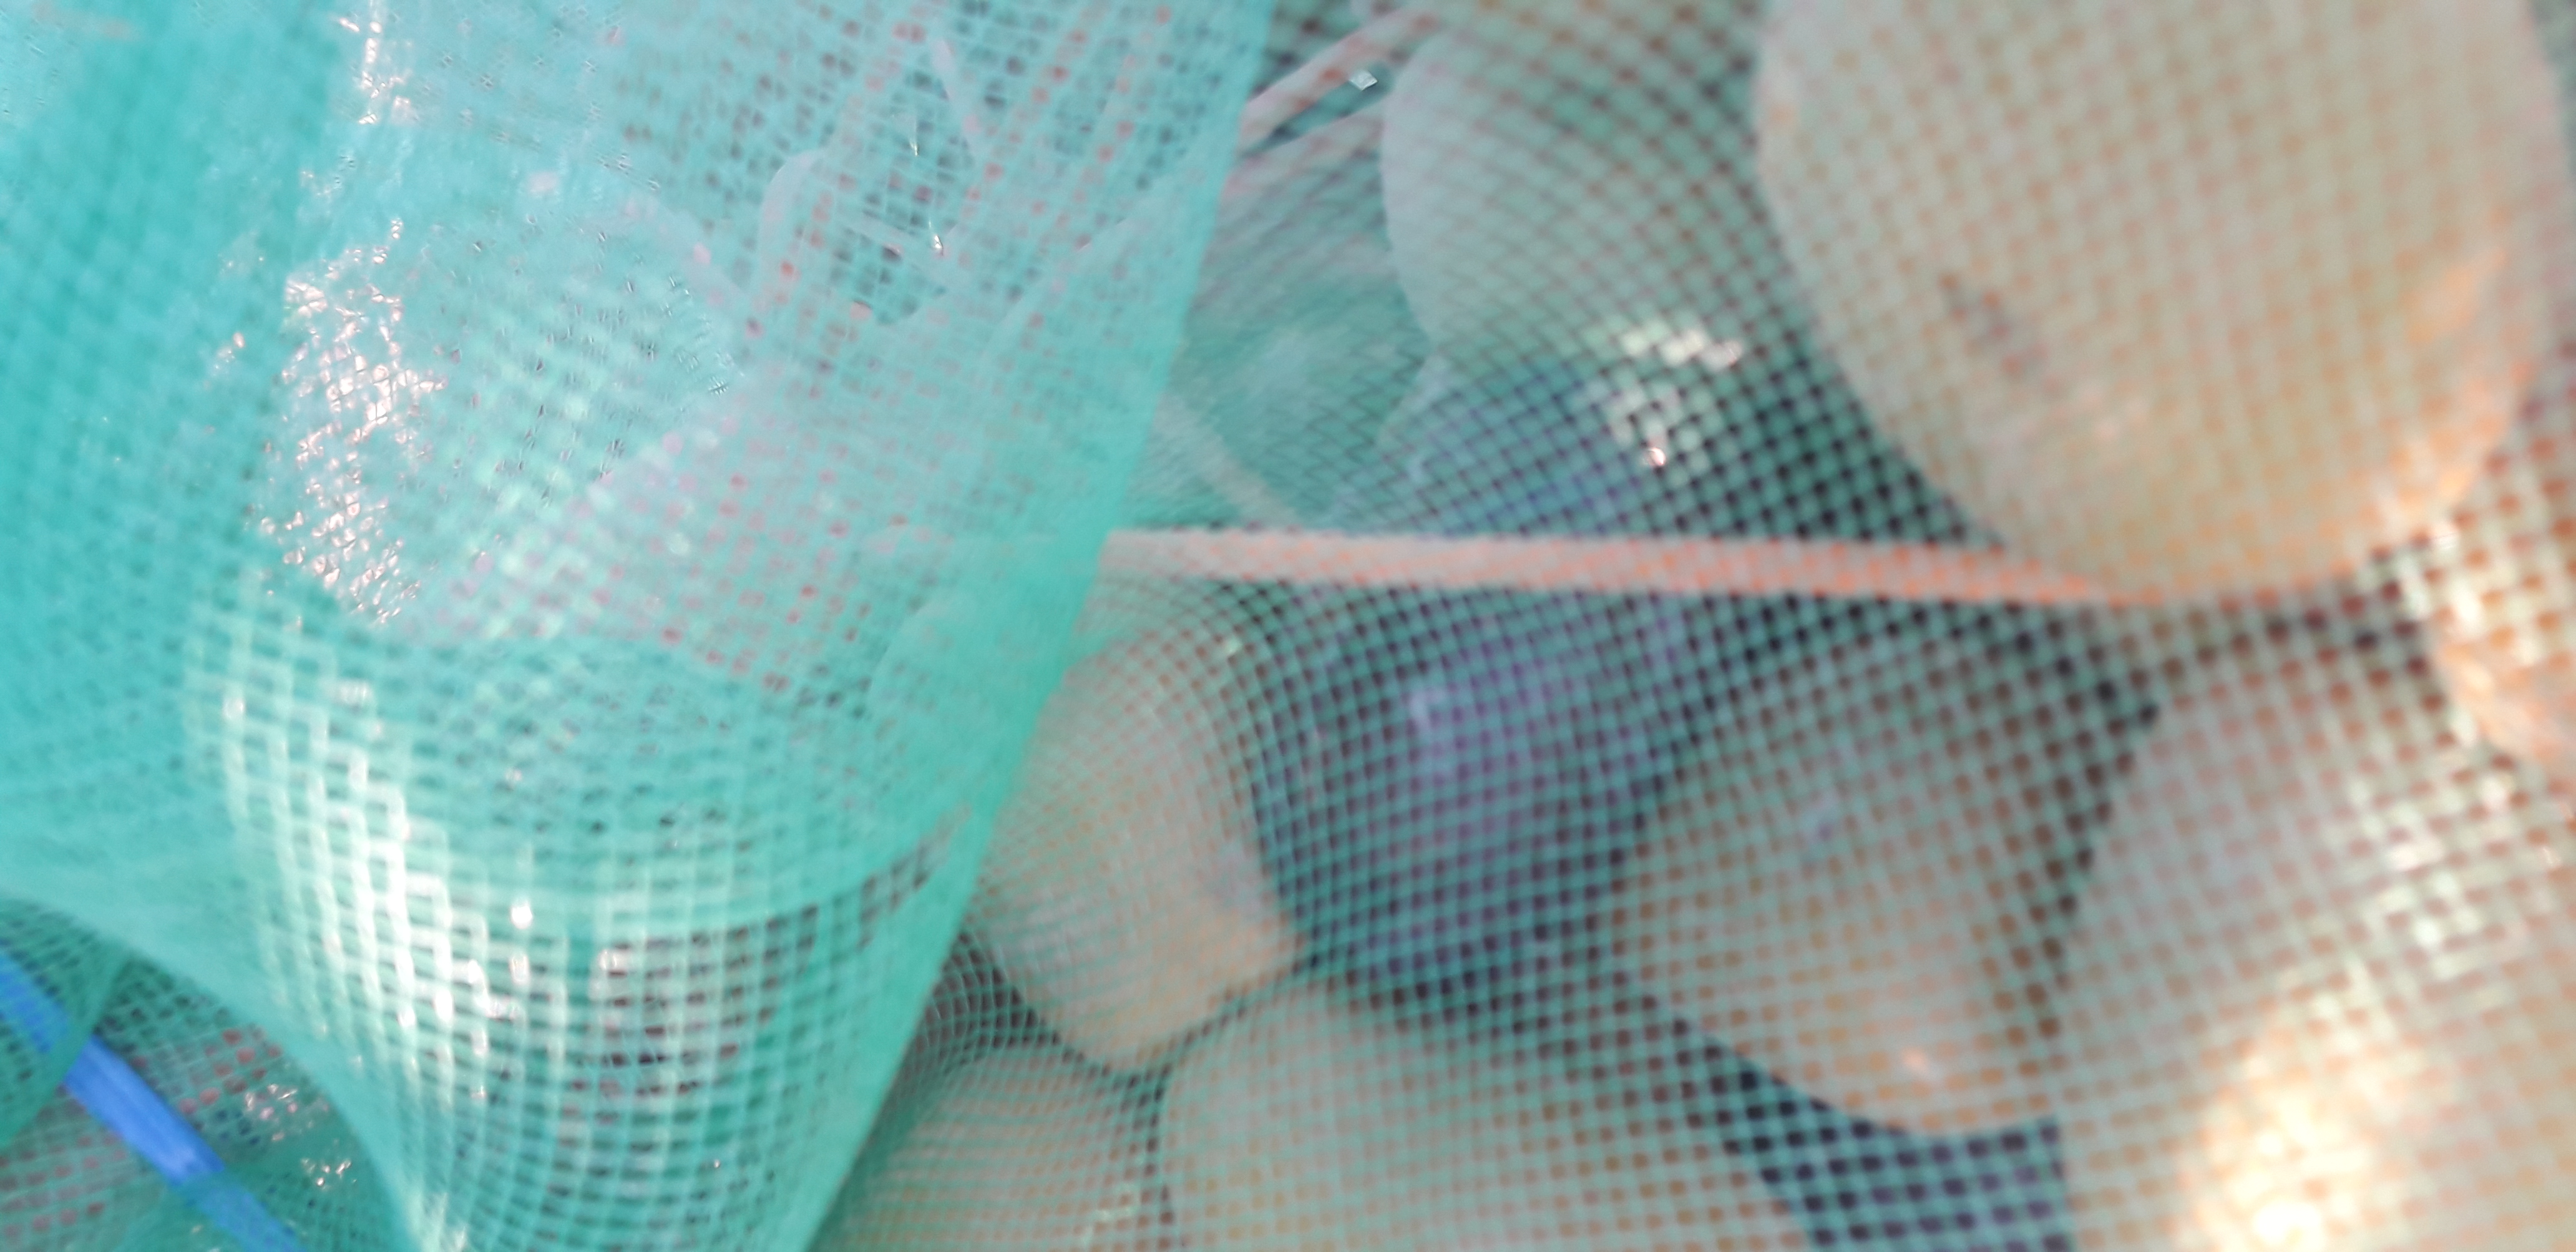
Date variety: Boufagous